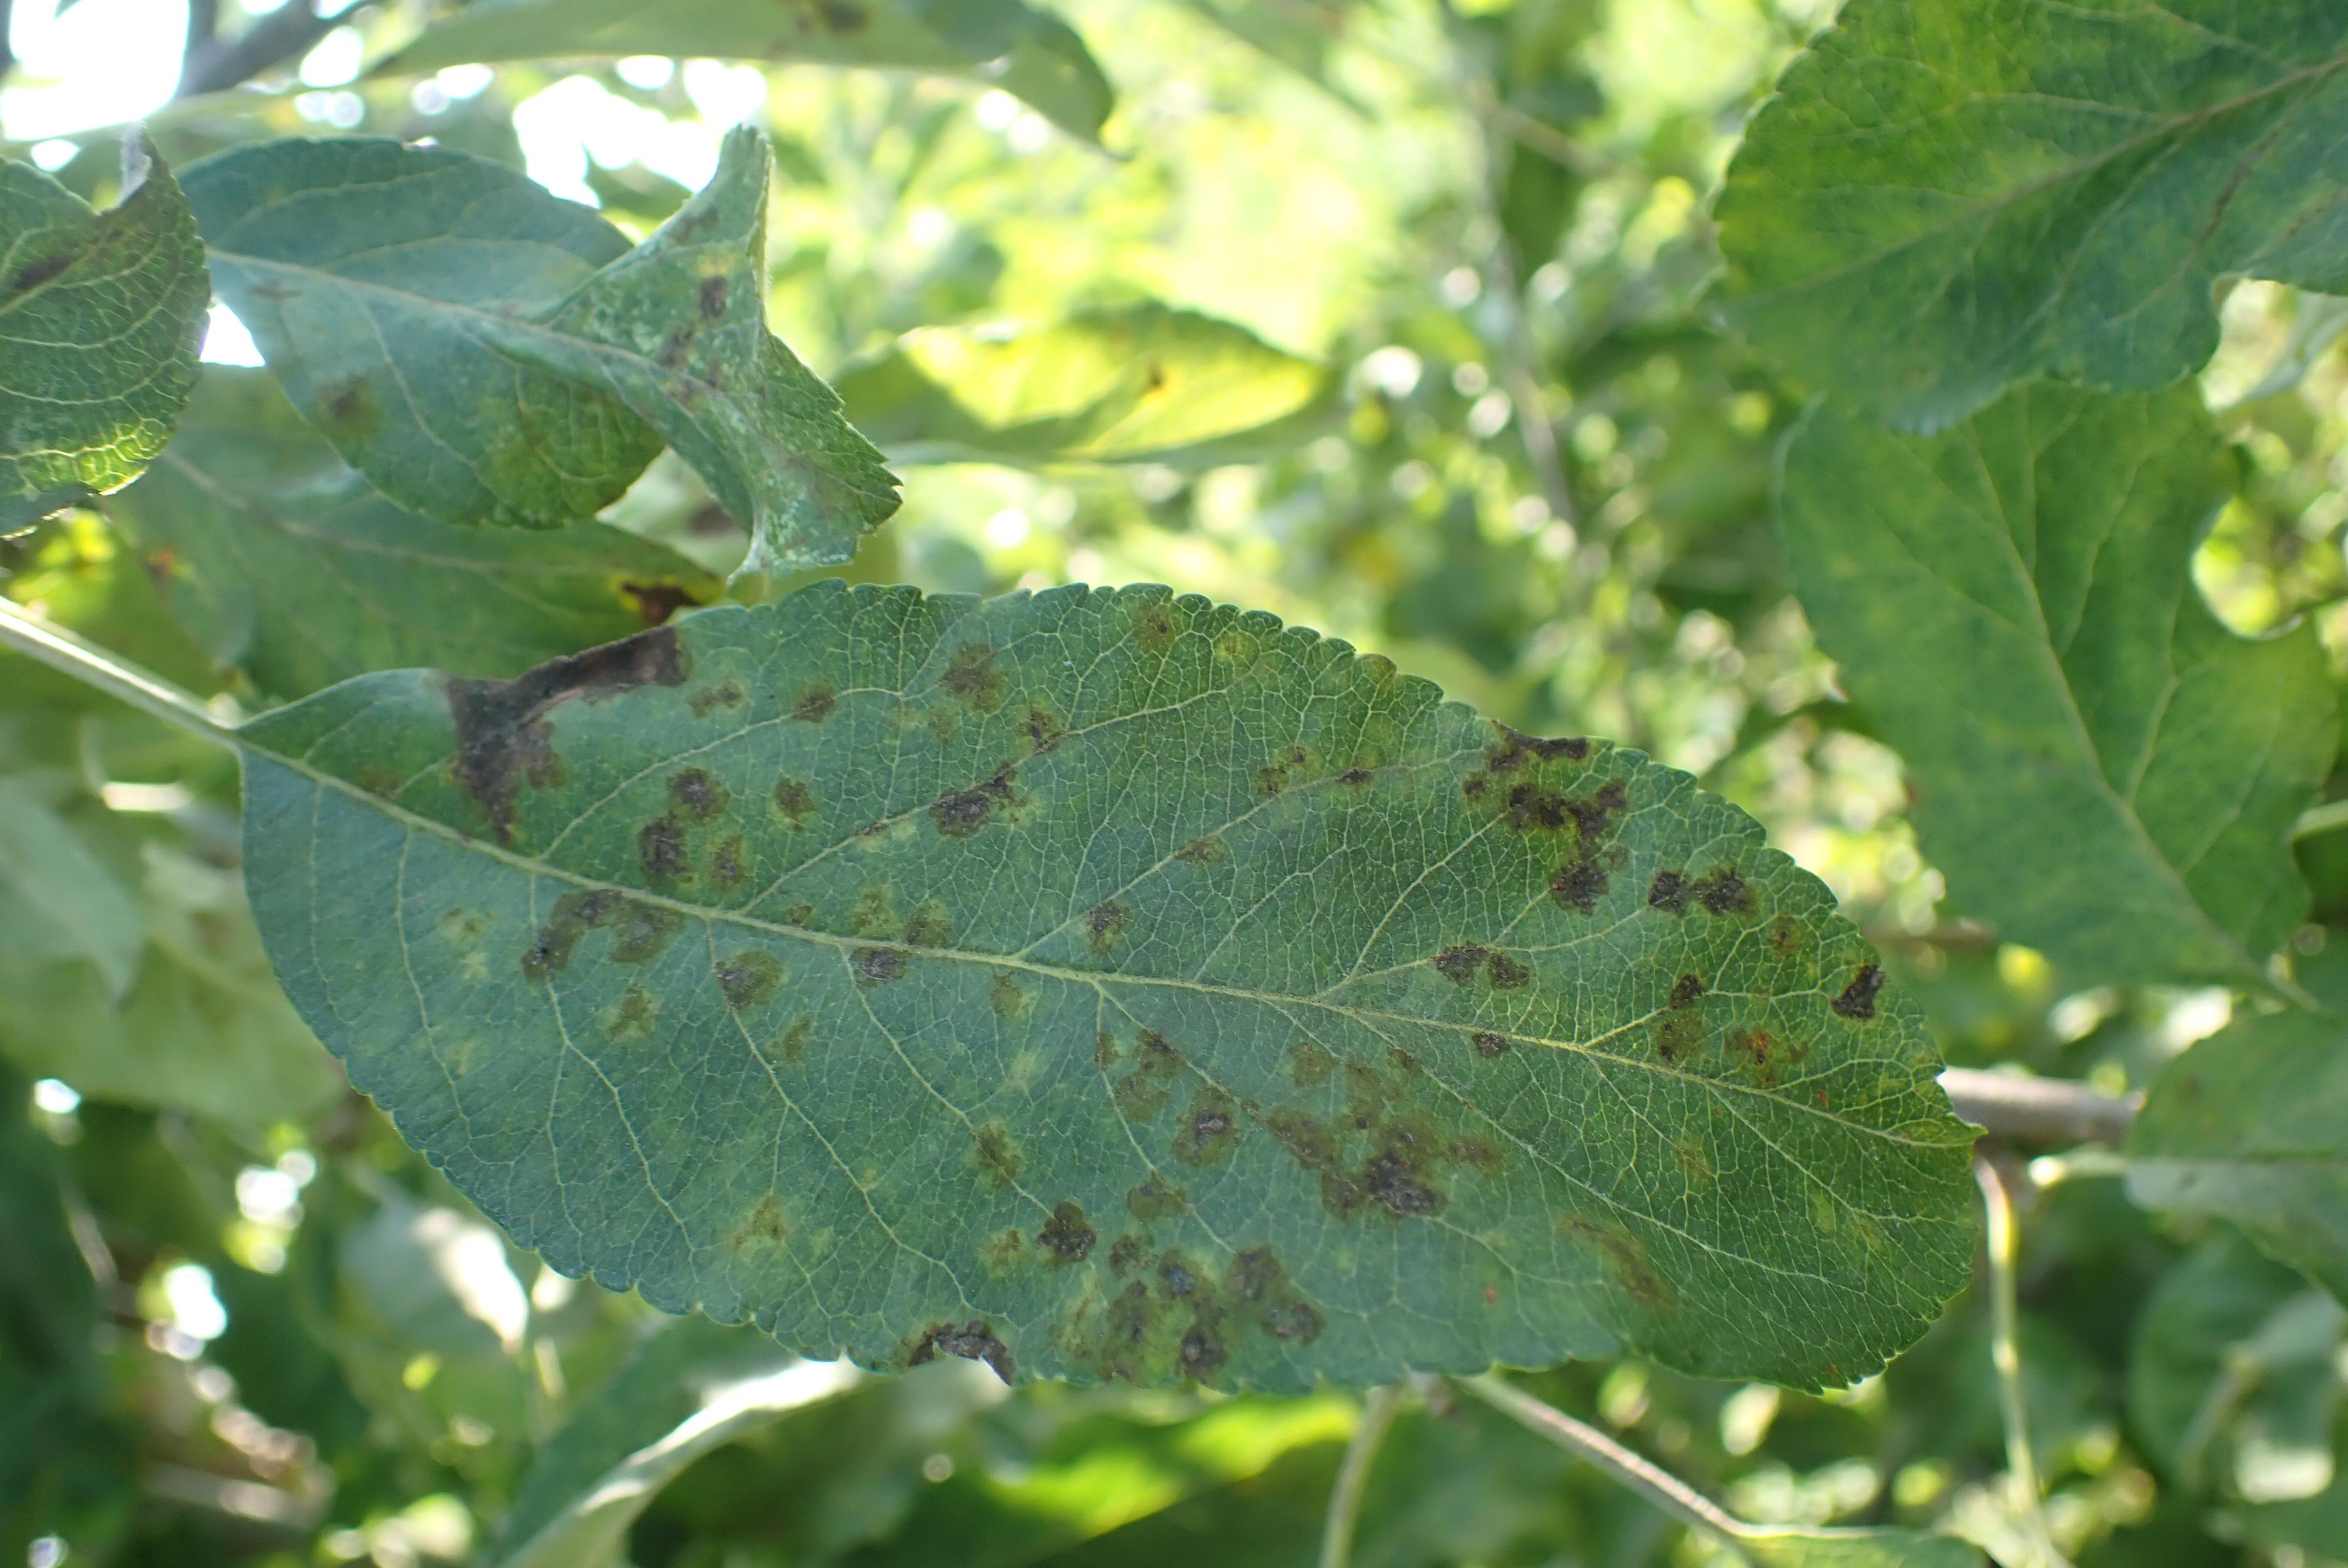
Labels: scab